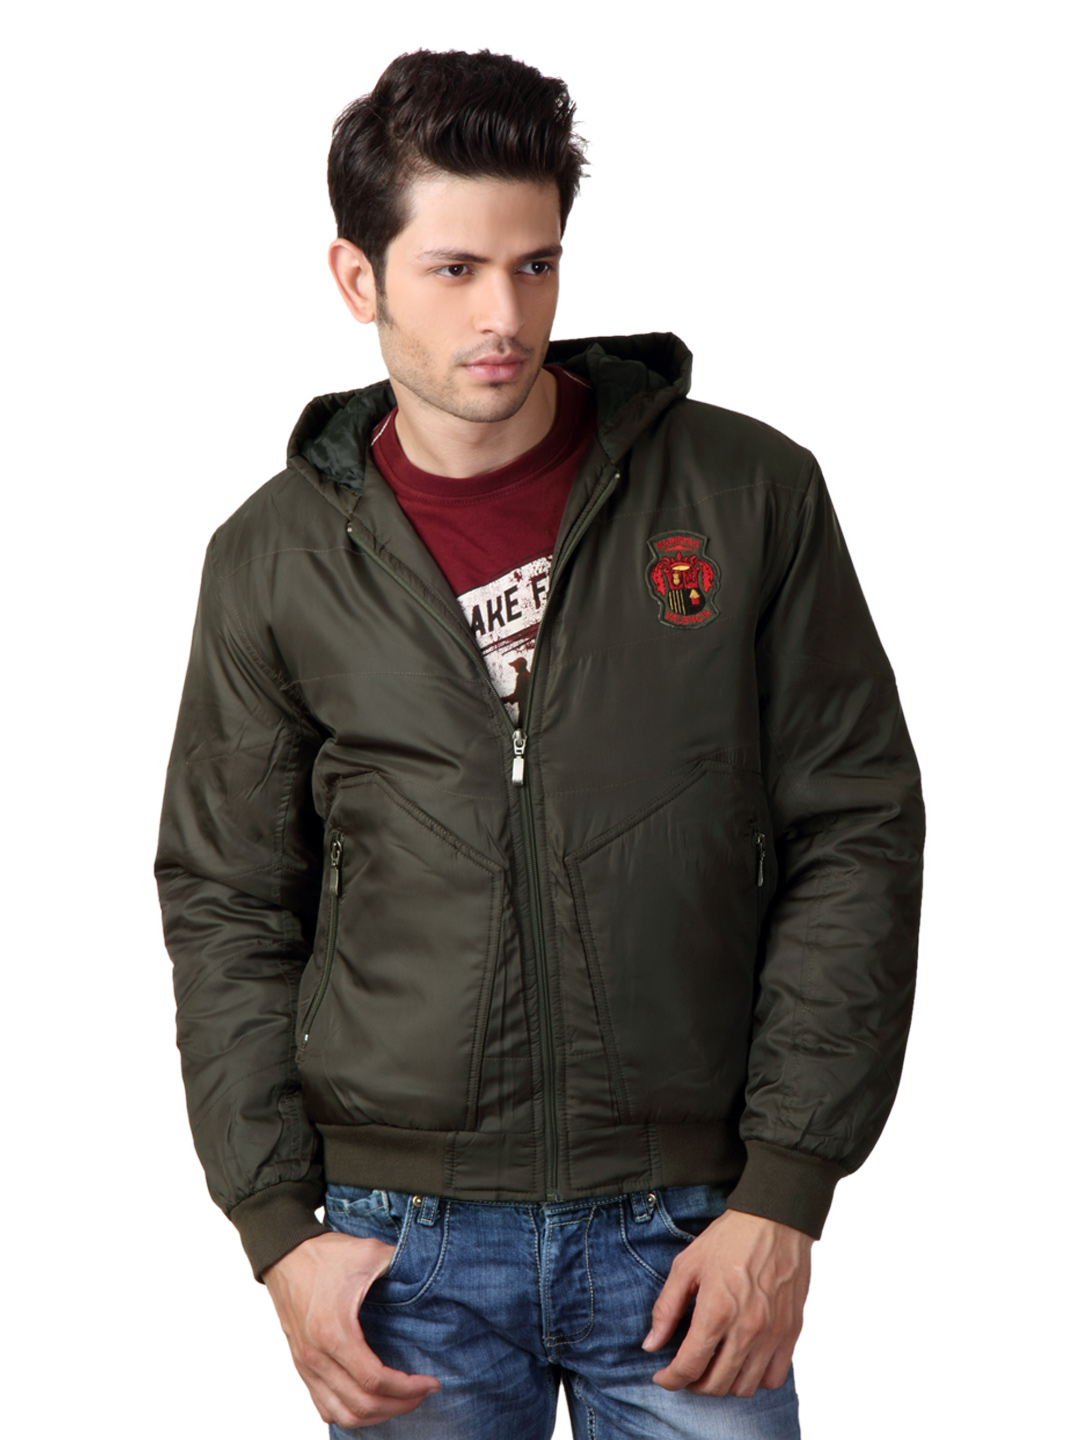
Just Natural Men Olive Jacket
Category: Apparel / Topwear / Jackets
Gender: Men
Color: Olive
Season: Summer 2012
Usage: Casual